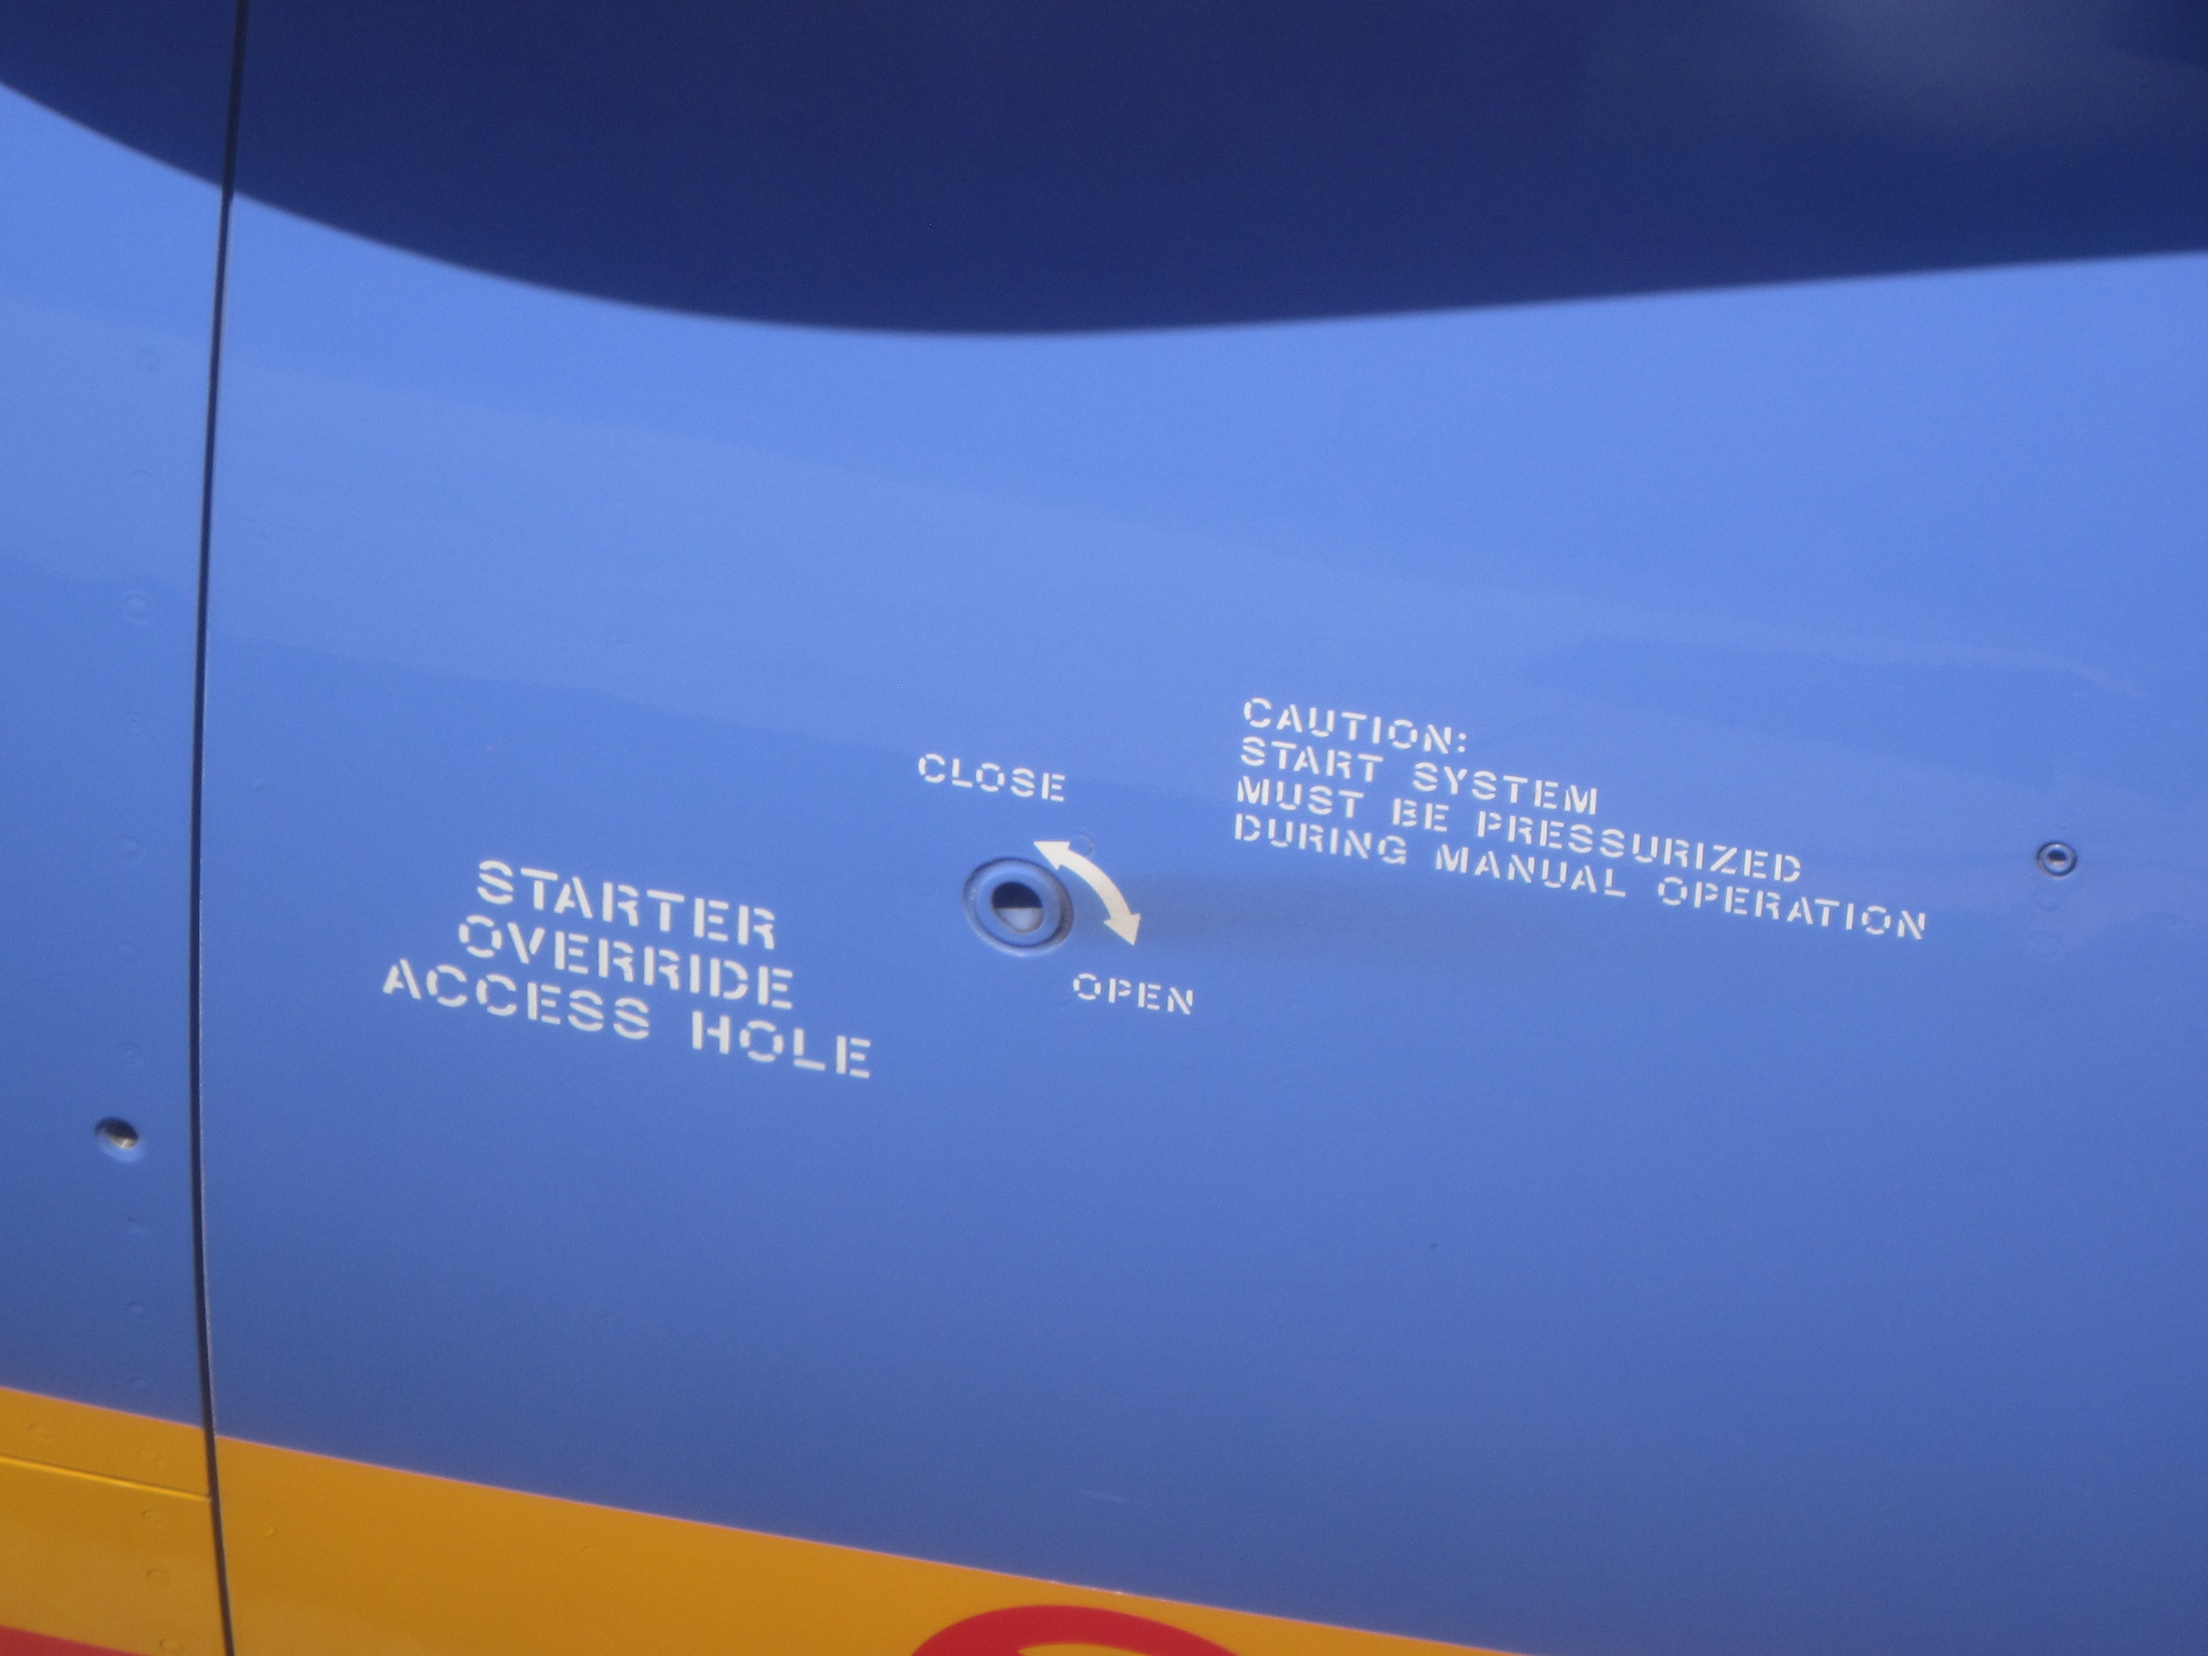
horizon, advertising, line, vehicle, blue, brand, mei, presentation, screenshot, atmosphere of earth